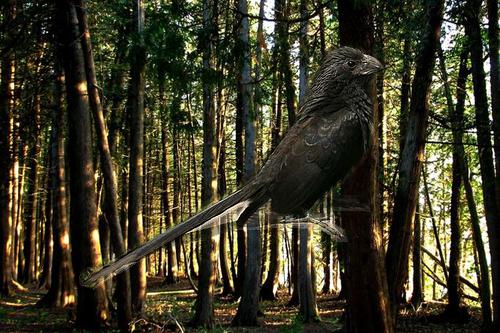
Bird species: Groove_billed_Ani
Bird type: landbird
Background: land